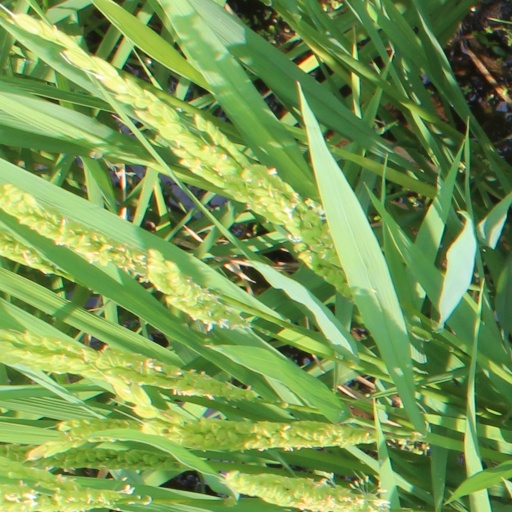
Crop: rice